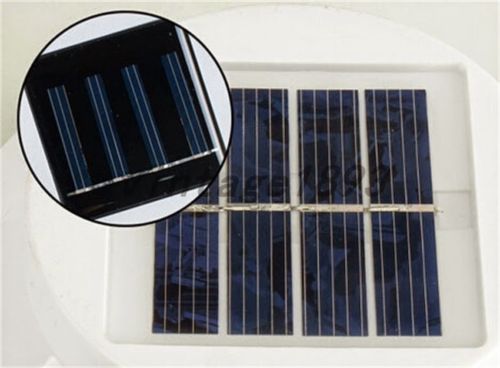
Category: lamp